Johannes Leimena

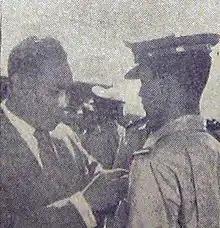
Leimena as Deputy First Minister giving an airman his wings

When the South Maluku Republic (RMS) was declared in Ambon in the aftermath of the Dutch recognition of Indonesian sovereignty, Leimena was dispatched to Ambon to lead the Indonesian government's initial negotiating party ("Leimena mission") with RMS leaders aboard the corvette "Hang Tuah". While Leimena attempted to convince RMS leaders in Ambon (where they arrived on 1 May 1950) and Saparua to come aboard "Hang Tuah" to negotiate, the leaders refused, wanting to negotiate on board neutral vessels while under United Nations supervision. Additionally, the RMS leaders wanted to be recognized as representatives of an independent state, a request that was refused.